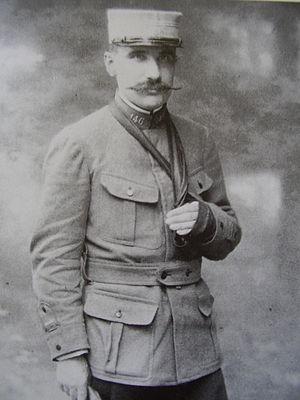
Penser la Révolution française est un essai de l'historien français François Furet publié en 1978.
Augustin Cochin est un historien et sociologue français, né le 22 décembre 1876 à Paris VIIᵉ et mort à Hardecourt-aux-Bois, le 8 juillet 1916. « Mort pour la France » au cours de la bataille de la Somme.
La famille Cochin est une famille subsistante de la noblesse française. Issue de la bourgeoisie parisienne, elle accéda à la noblesse en 1748 par la fonction anoblissante d'échevin de Paris.